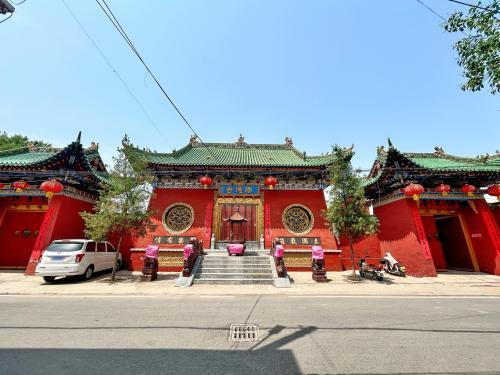
地标名称：崇德寺
所在城市：新乡市·牧野区